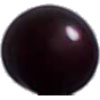
Label: Cherry Wax Black 1